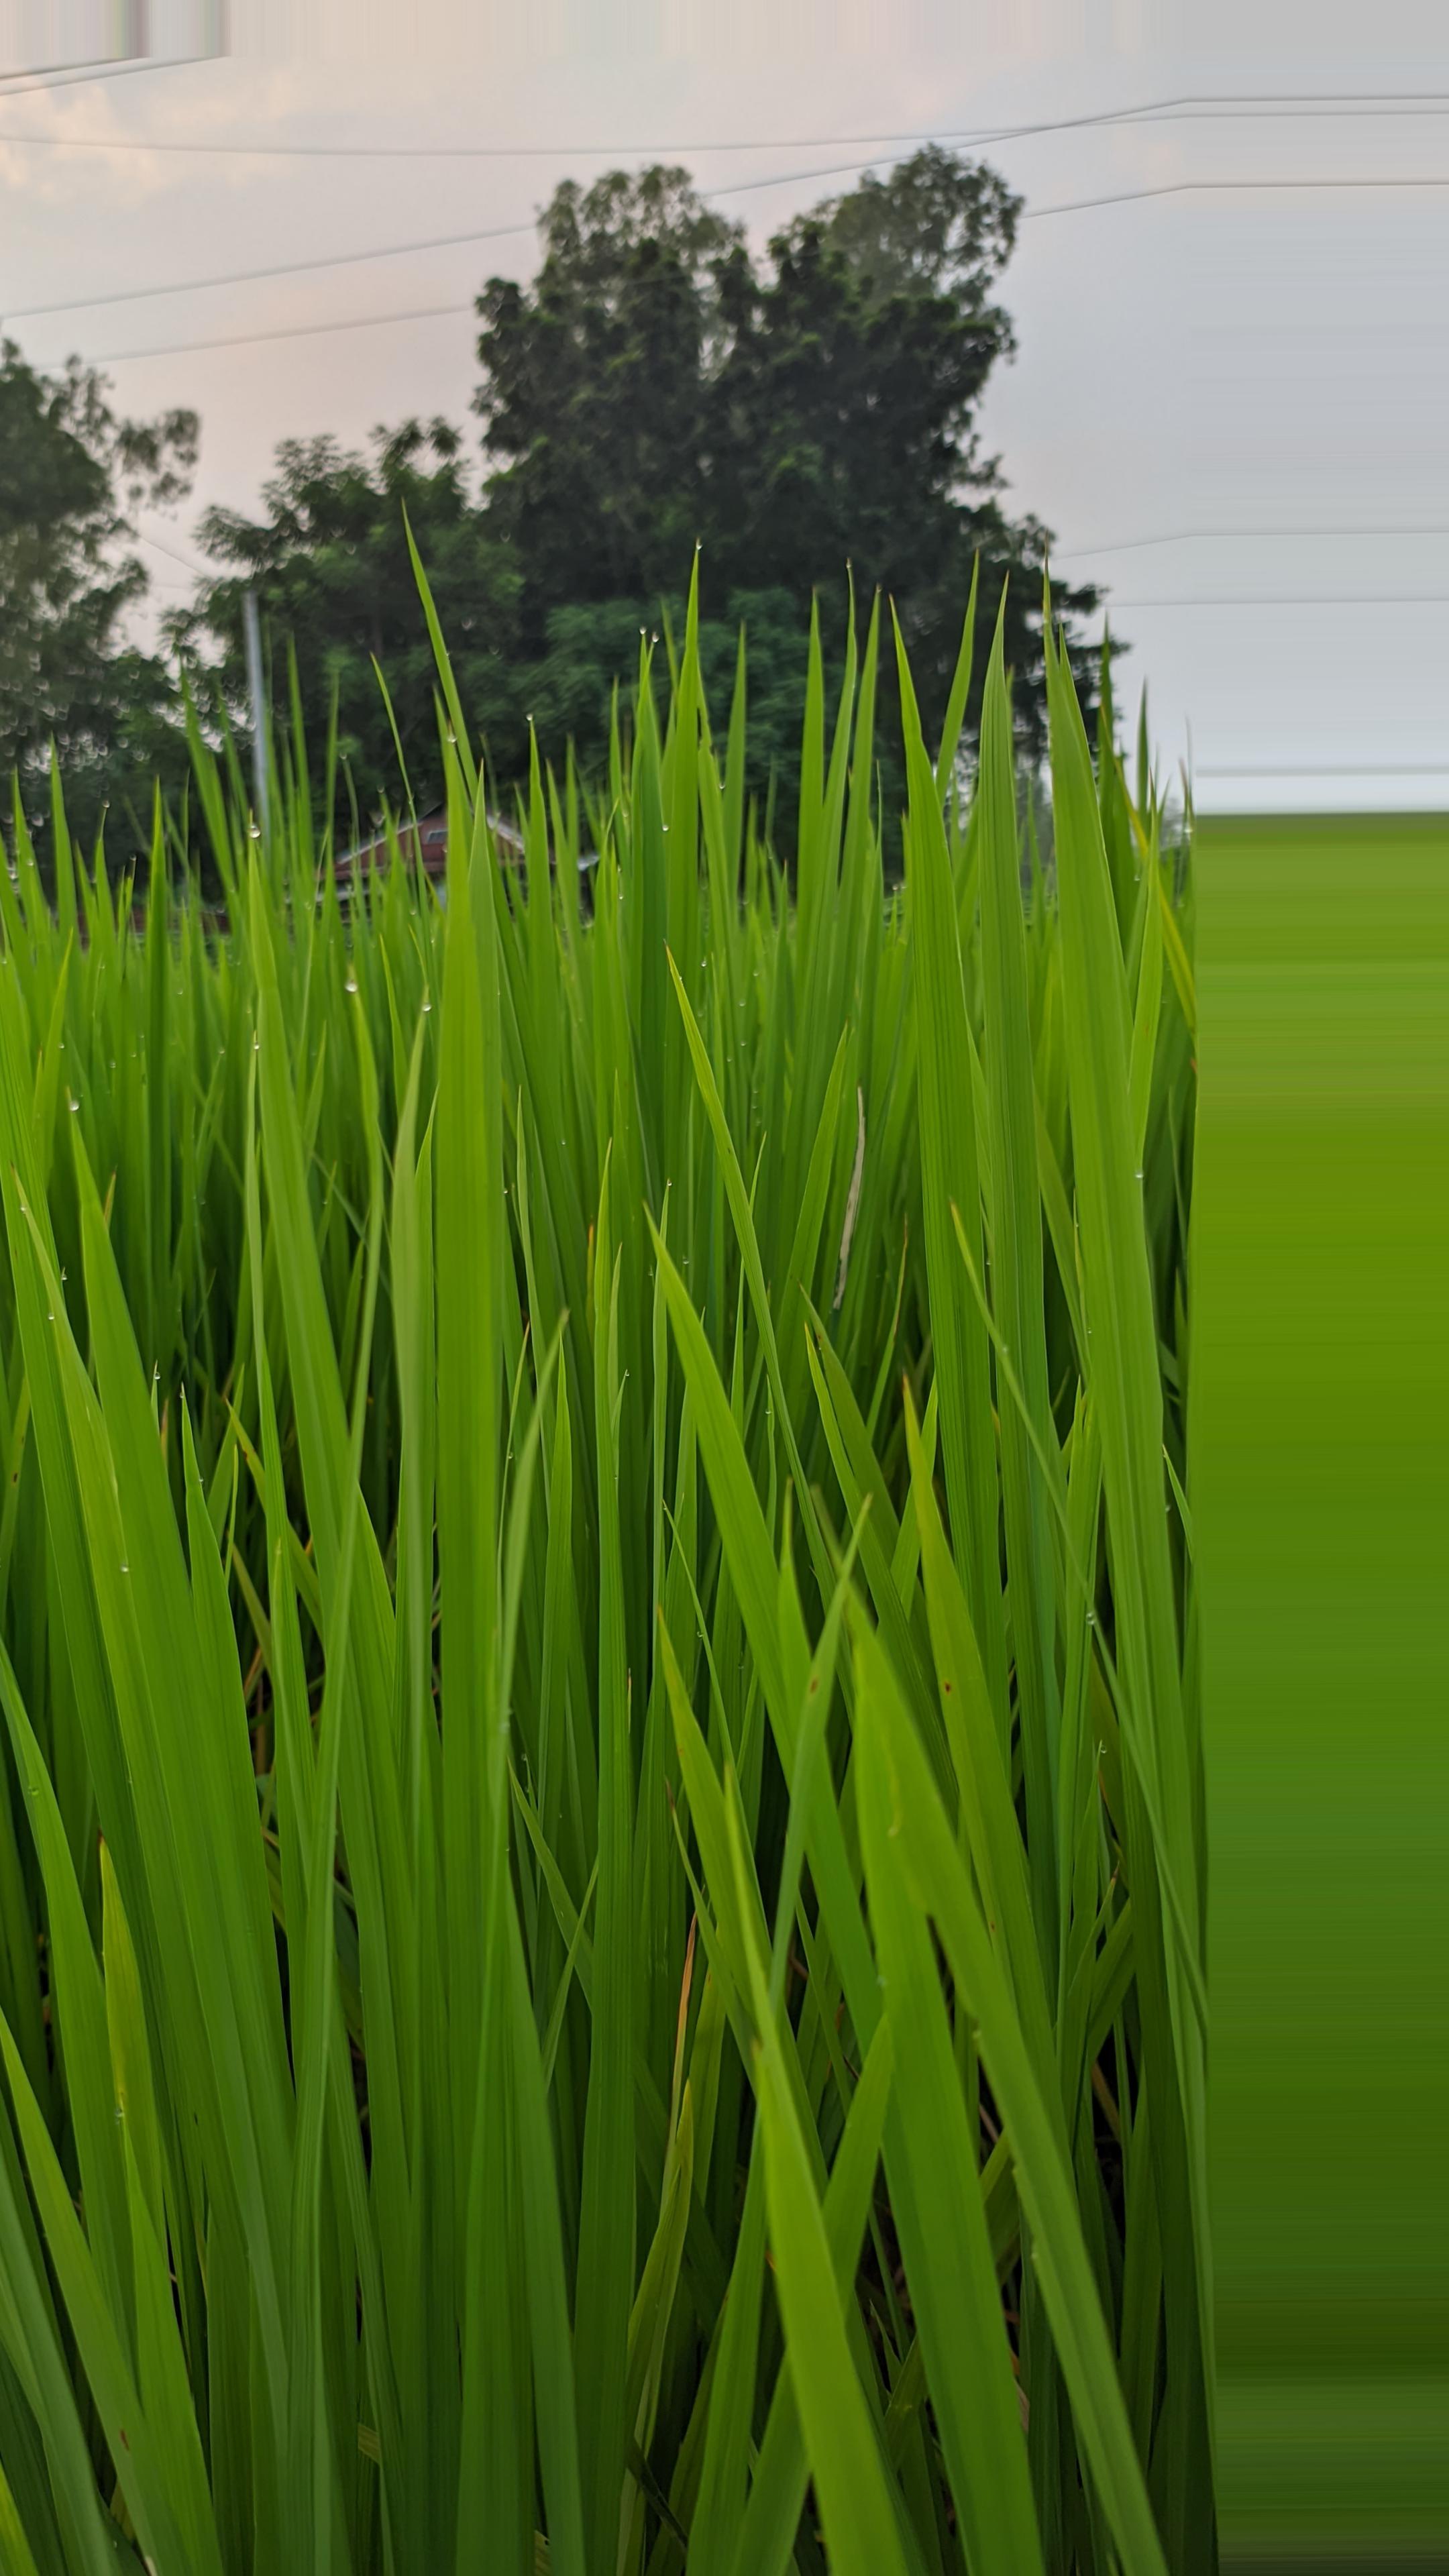
Nhãn: Healthy